Architecture of Sumatra

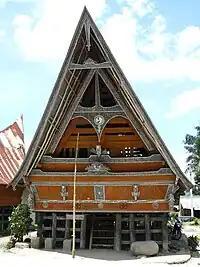

The Indonesian island of Sumatra is the sixth largest island in the world. The rich ethnic diversity and historical heritage in Sumatra is reflected in the range of architectural styles in the island. The vernacular style is the native Sumatran ethnic groups architecture of dwellings, while the Hindu-Buddhist architecture reflected through the cultural historical heritage of candis built in Sumatra. The third wave is Islamic architecture adopted in mosques and palace in Sumatra, especially in Aceh, North Sumatra, and Malay cultural sphere in the island.